Bessarabia

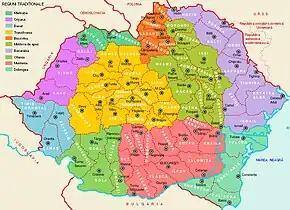
Bessarabia (pale purple) and the other historical regions of Romania between 1918 and 1940.

By the Treaty of Bucharest of May 28, 1812—concluding the Russo-Turkish War of 1806-1812—the Ottoman Empire ceded the land between the Pruth and the Dniester, including both Moldavian and Turkish territories, to the Russian Empire. That entire region was then called "Bessarabia".